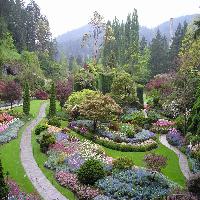
Weather: cloudy or overcast